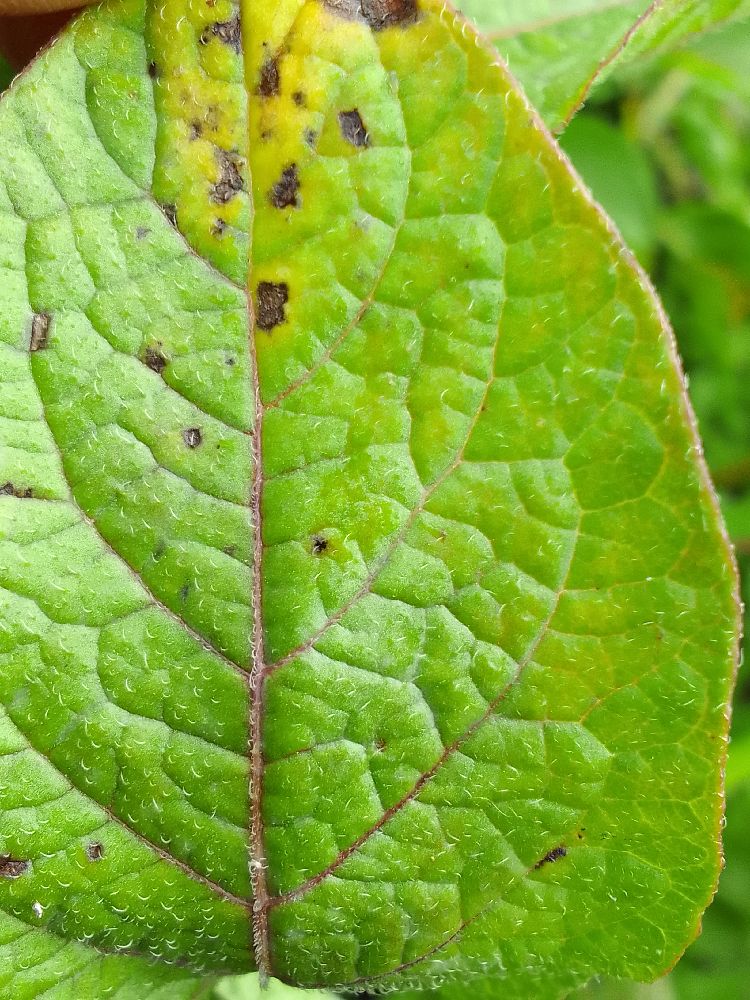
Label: Early blight